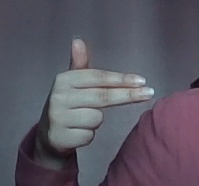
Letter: ghain